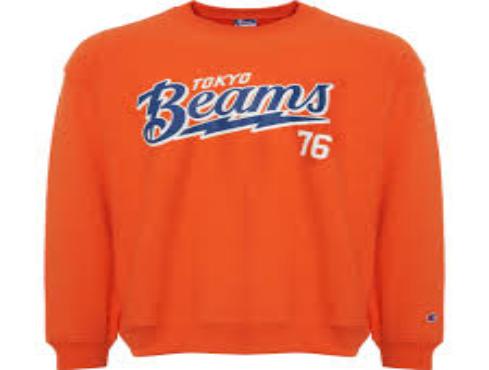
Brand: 76
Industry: Clothes